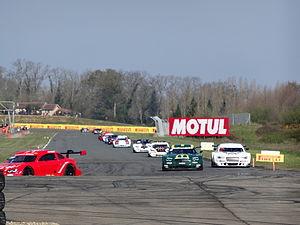
Ligne droite de l'Aérodrome du Circuit Paul Armagnac, lors de la course 1 du championnat de France de Supertourisme
Le circuit Paul Armagnac ou CPA, souvent appelé circuit de Nogaro, est un circuit automobile situé dans le département du Gers, sur la commune de Nogaro et géré par la société d'économie mixte de Paul-Armagnac.